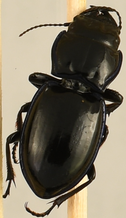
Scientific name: Pasimachus elongatus
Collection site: Central Plains Experimental Range NEON (CPER), plot CPER_006